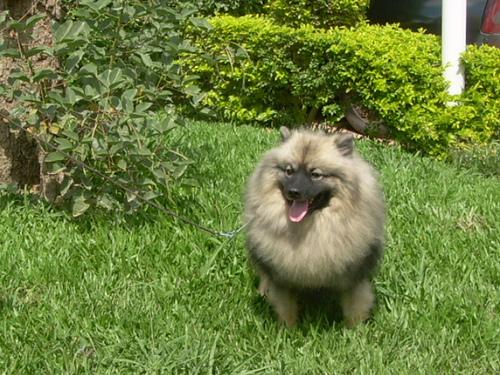
Breed: keeshond